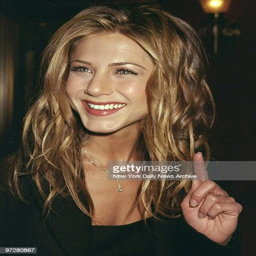
actor arrives for premiere of romance film